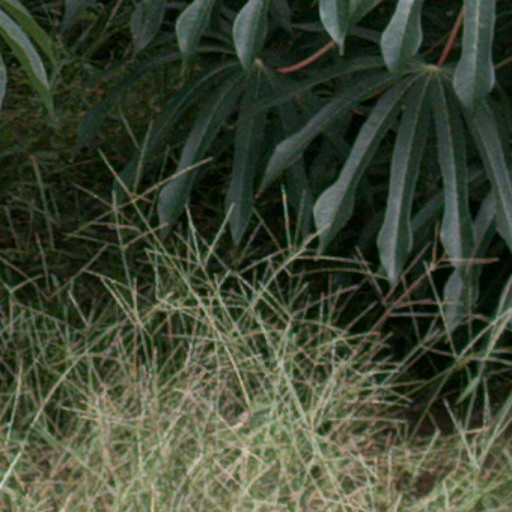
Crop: cassava